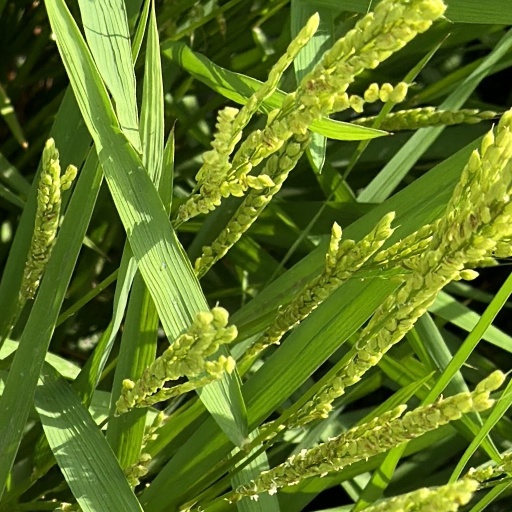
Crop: rice